Kirill Karabits

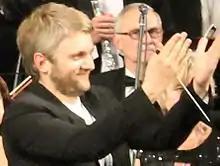
Karabyts conducting an opera in Lviv, 2015

The son of the conductor and composer Ivan Karabyts, Karabits was born in Kyiv (then in the Ukrainian SSR of the Soviet Union). In his youth, Karabits studied piano, musicology and composition developing an interest in conducting at age 13. His early teachers included Tatiana Kozlova. In Kyiv, he studied at the Lysenko Music School, and later at the National Tchaikovsky Music Academy. In 1995, he began studies at the Vienna Musikhochschule and earned a diploma in orchestral conducting after five years of study. He also attended the Internationale Bachakademie Stuttgart, where he was a pupil of Helmuth Rilling and Peter Gülke. He has done scholarly work on the musical archive of the Berliner Singakademie, such as transcribing the 1784 "Johannes Passion" of Carl Philipp Emanuel Bach, which was thought to be lost.